Falkenstein (Saxon Switzerland)

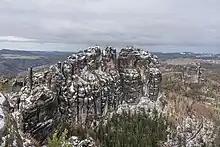
Part of the Schrammsteine with the Falkenstein in the background

The peak of the Falkenstein can only be reached by skilled climbers. Nowadays more than 100 routes lead to the top. The most popular ascent is "Schusterweg" (III), which was first climbed by in 1893.